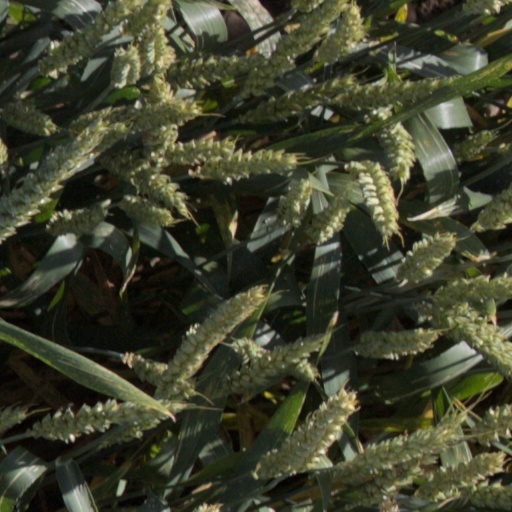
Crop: wheat